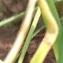
Crop: Onion
Condition: fusarium-d